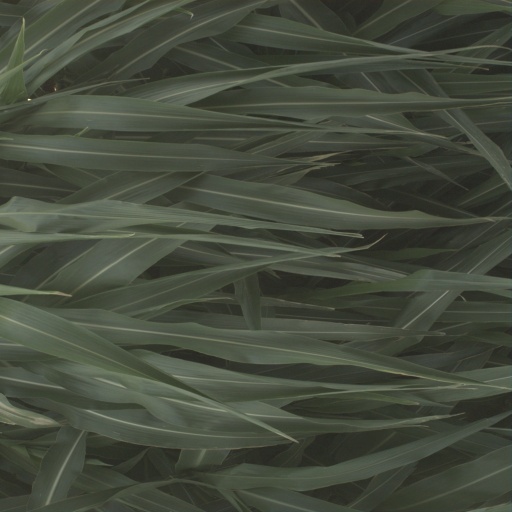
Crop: sorghum